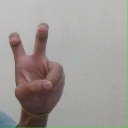
अक्षर: ई